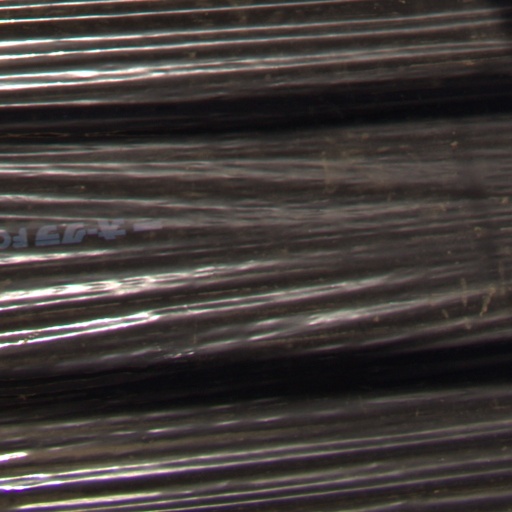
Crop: Jerusalem artichoke